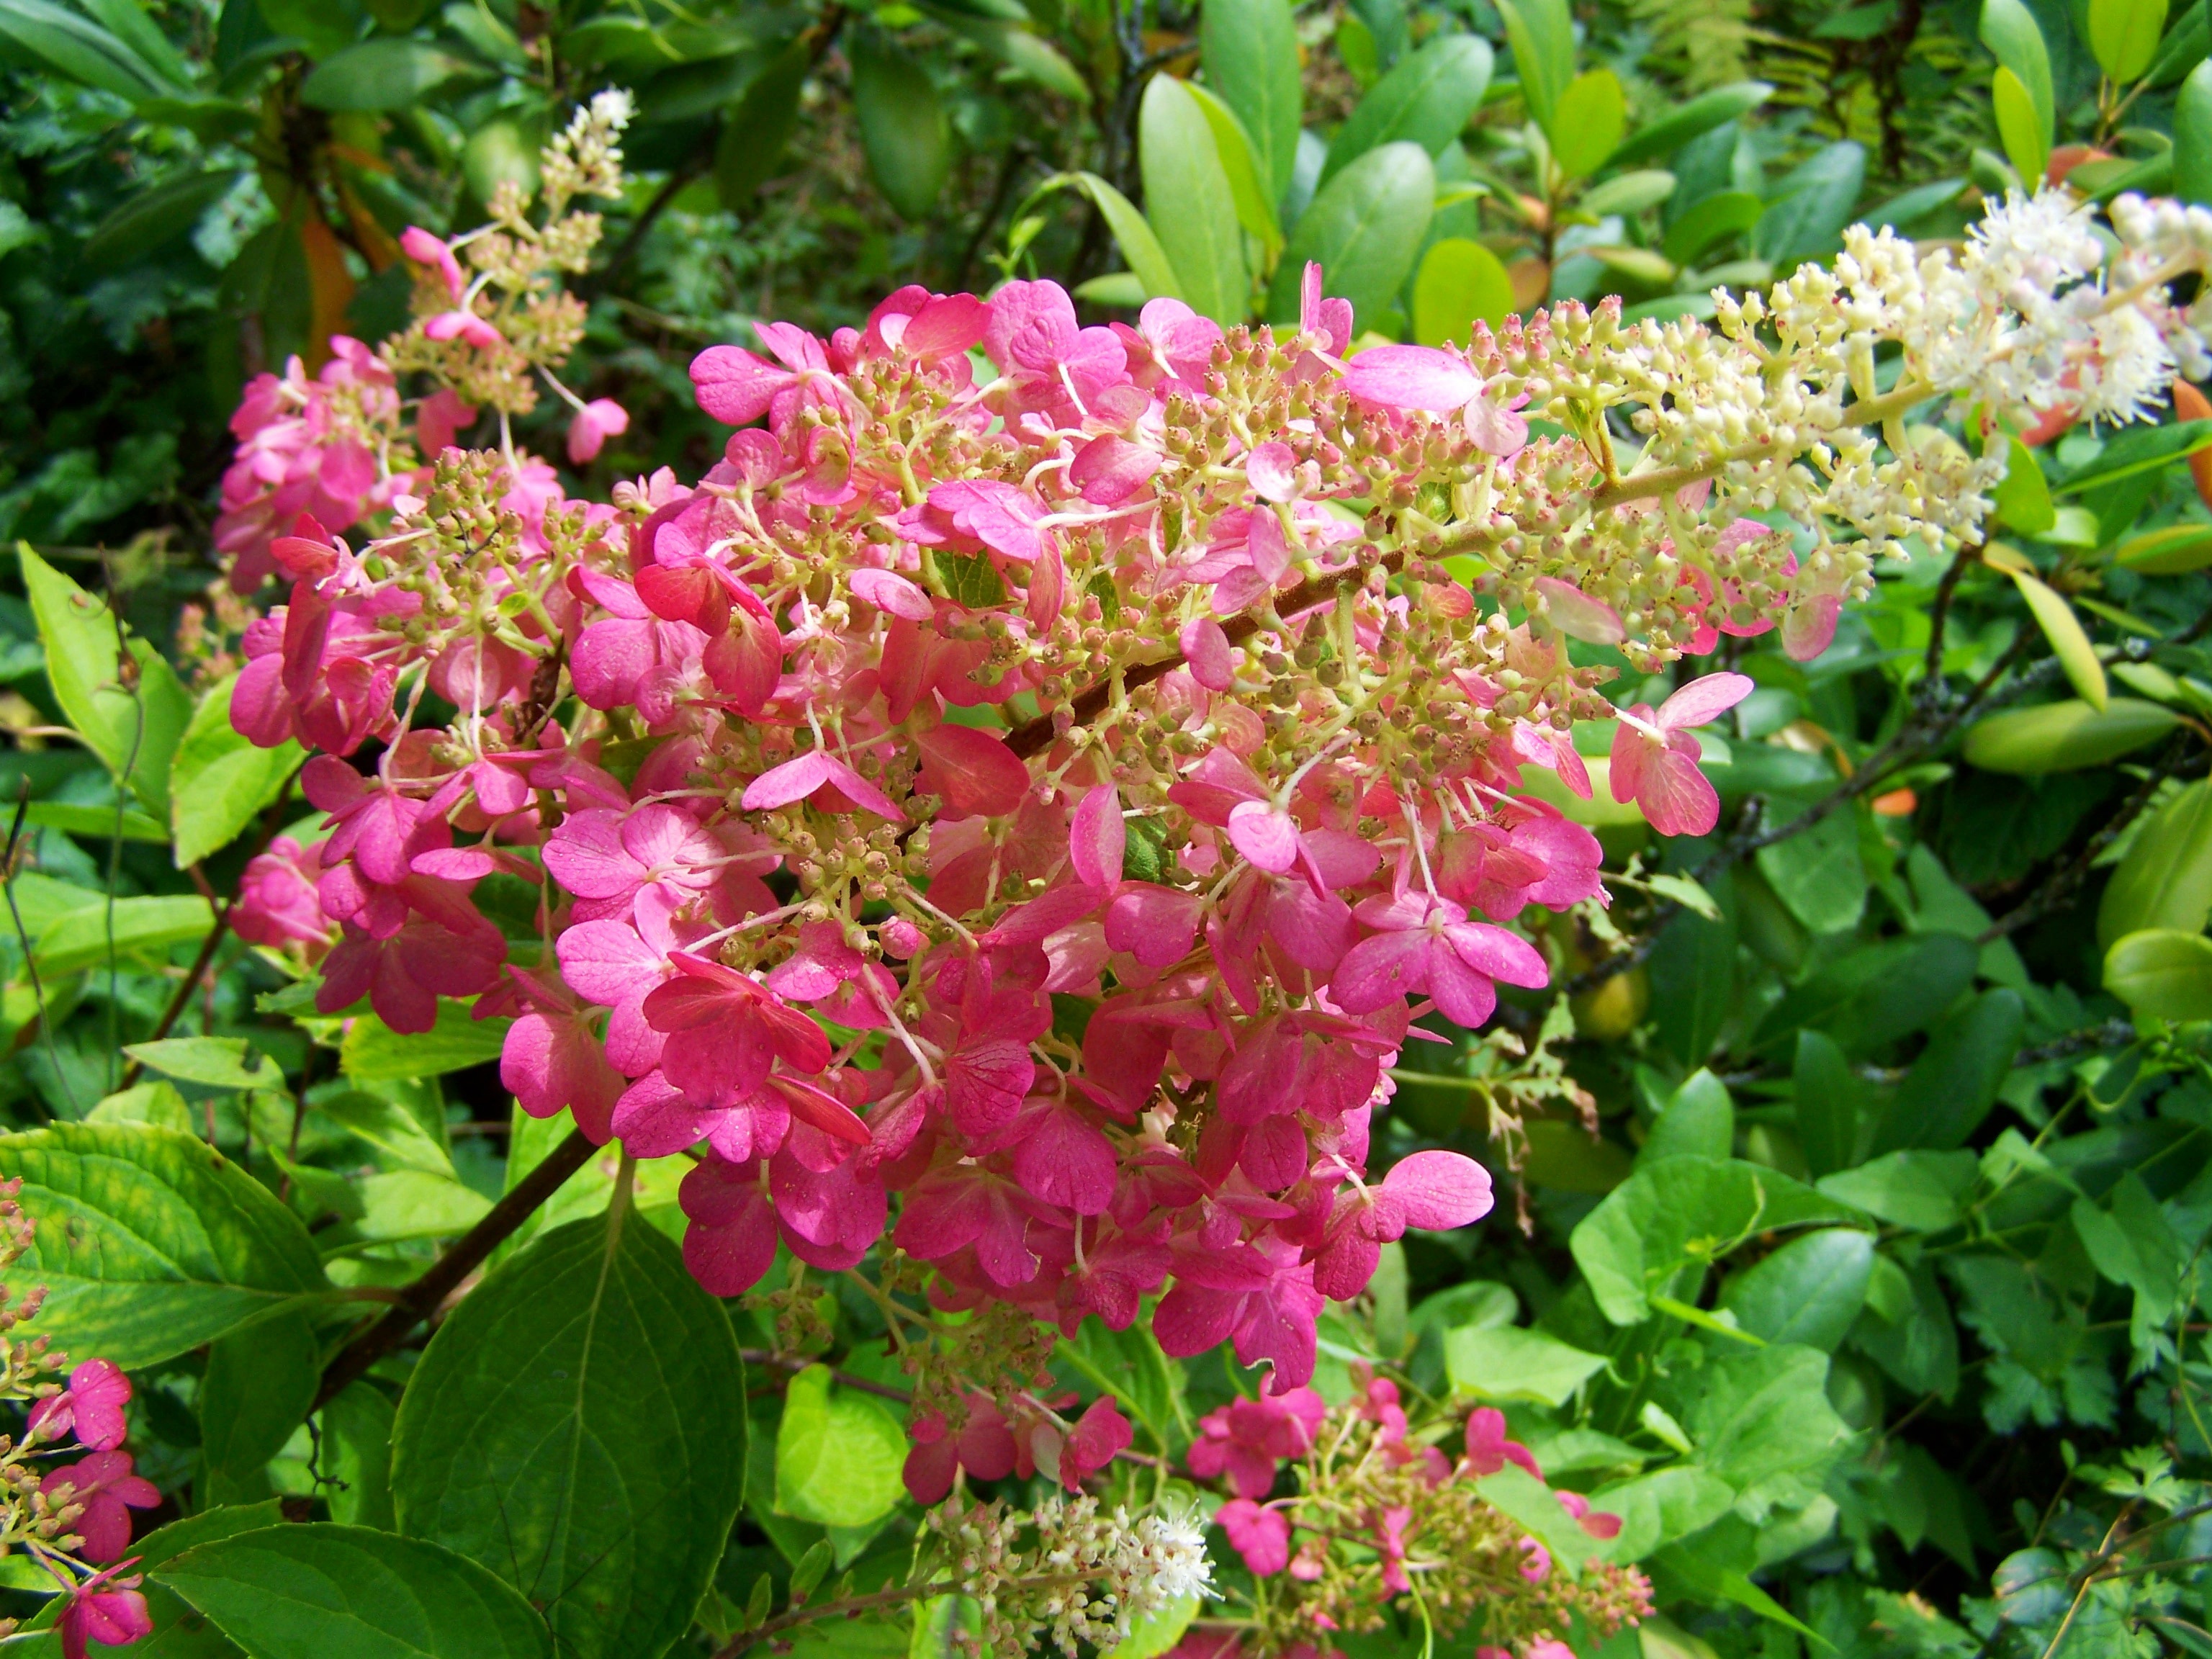
blossom, plant, flower, botany, garden, pink, flora, hydrangea, shrub, flowering plant, summer flower garden, annual plant, woody plant, land plant